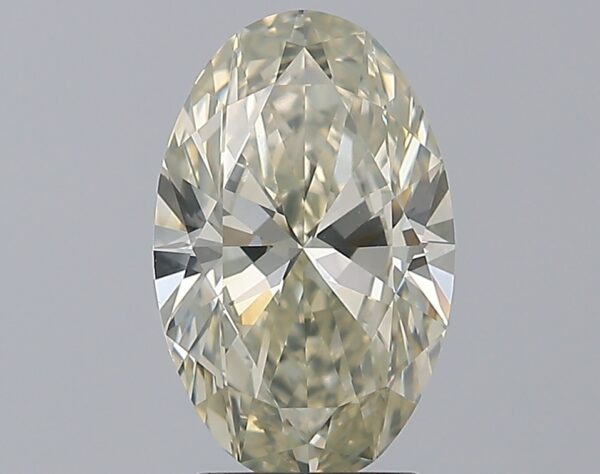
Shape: oval
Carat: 2.41
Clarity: SI1
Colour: L
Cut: EX
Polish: EX
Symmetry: VG
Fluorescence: F
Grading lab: GIA
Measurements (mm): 11.46 x 7.3 x 4.4